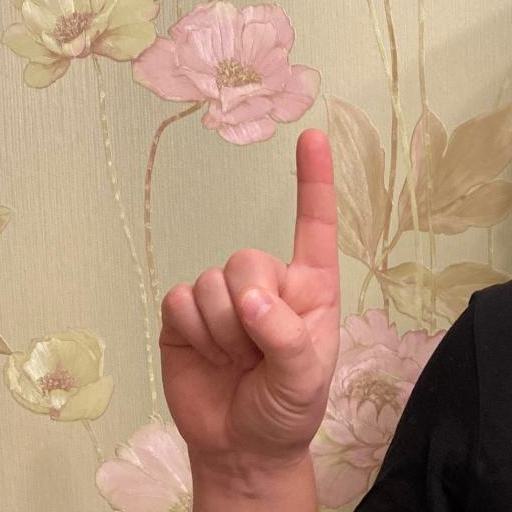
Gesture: one